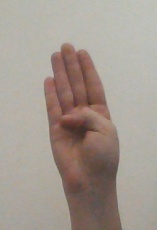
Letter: kaaf